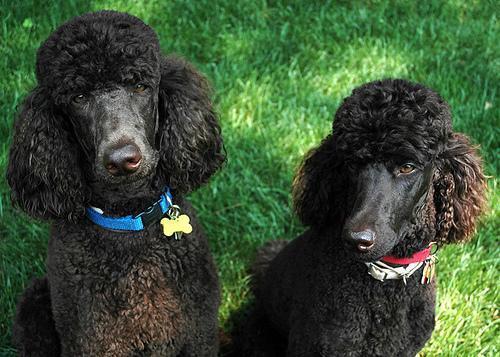
standard_poodle